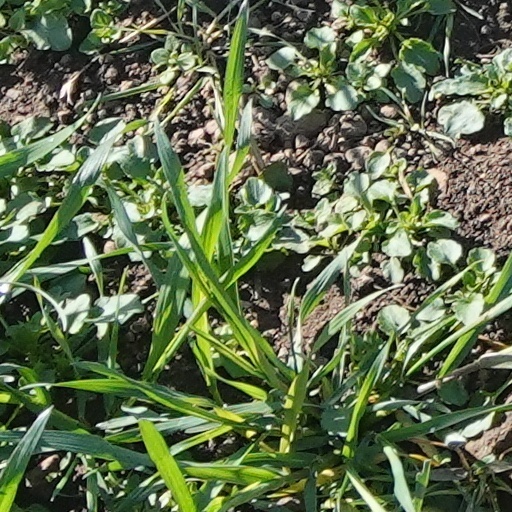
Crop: wheat